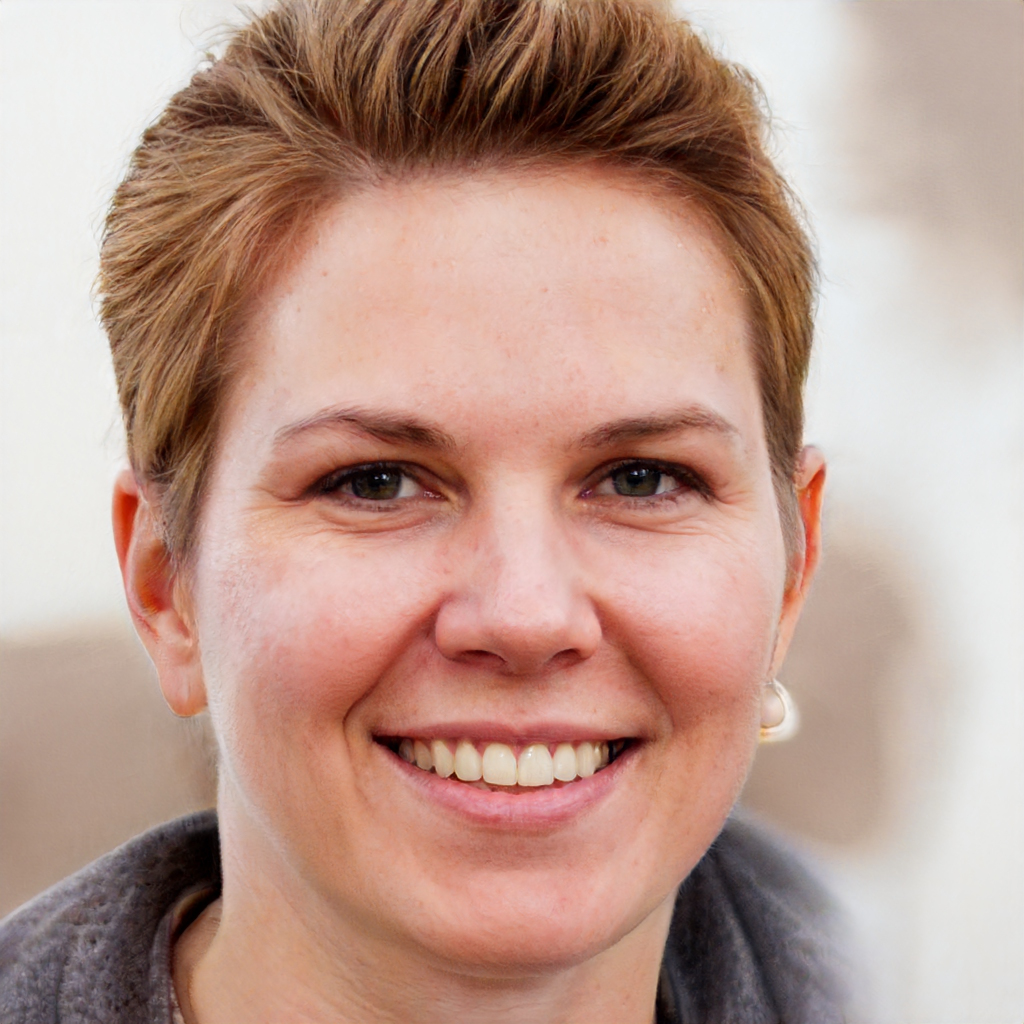
Label: No Watermark